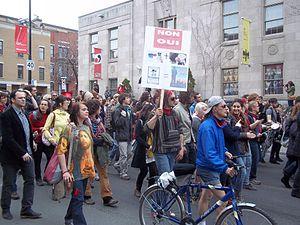
Manifestation du 14 avril 2012 à Montréal